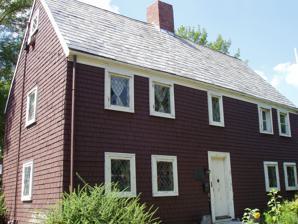
Building: James Blake House
Country: United States of America
Year built: 1661
Historic house in Massachusetts, United States Not to be confused with James Backhouse (botanist, 1825–1890) ; James Backhouse ; James Backhouse Walker ; or James A. Beck House . United States historic place James Blake House U.S. National Register of Historic Places Location Boston, MA Coordinates 42°19′10.71″N 71°3′37.05″W / 42.3196417°N 71.0602917°W / 42.3196417; -71.0602917 Built 1661 NRHP reference No. 74002350 Added to NRHP May 1, 1974 The James Blake House is the oldest surviving house in Boston, Massachusetts , United States. The house was built in 1661 and the date was confirmed by dendrochronology in 2007. It is located at 735 Columbia Road, in Edward Everett Square , just a block from Massachusetts Avenue . The Dorchester Historical Society now owns the building and tours are given on the third Sunday of the month. History The house was built in a Western English style of post–medieval architecture by James Blake, an immigrant from England.  The Blake family owned the house until 1825 when it was acquired by the Williams family. In 1891, the City of Boston acquired the house. In order to save the house from demolition in 1896, the Dorchester Historical Society acquired the property from the city and moved the house less than 500 feet from its original location by Massachusetts Avenue to its current location. In 1978, the interior and exterior of the house were designated as a Boston Landmark by the Boston Landmarks Commission . The immediate area, as well as the house, have been undergoing an extensive renovation and preservation. The house was completely re-shingled and the grounds improved. [ when? ] Exterior, 1898 "Ye Olde Blake House," 1920 Interior Edward A. Huebner brick collection See also List of the oldest buildings in Massachusetts National Register of Historic Places listings in southern Boston, Massachusetts References